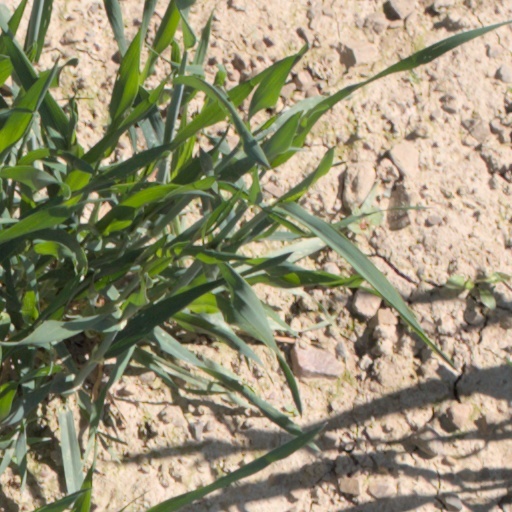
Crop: wheat